SMS Von der Tann

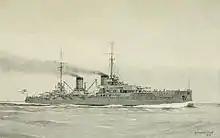
Illustration of under way

s armor consisted of Krupp cemented and nickel steel. Her side armor was divided into three components: a strake that extended for the full length of the hull, which comprised the belt armor. Above that, another strake that began at frame 16 (just aft of the rear main battery turret) and extended to frame 105 (just forward of the fore turret) was referred to as the citadel. Lastly, a third strake above the citadel covered the secondary battery casemates, extending for the same length as the citadel. The main belt was thick for the length of the citadel. Further aft, it reduced to and tapered down to at the top edge. The bow section of the belt tapered from down to 100 mm at the stem, and it too decreased to 80 mm at the upper edge. The citadel strake was thick, with the exception of where it covered the wing barbettes, where it increased to . Armor protection for the casemates was reduced to . All of the side armor was mounted on a layer of of teak. Transverse bulkheads capped the citadel and casemate strakes to prevent shells fired end-on from penetrating into the ship's vitals; the forward bulkhead was 200 mm thick, tapering slightly to at the edges, while the aft bulkhead was 170 mm.